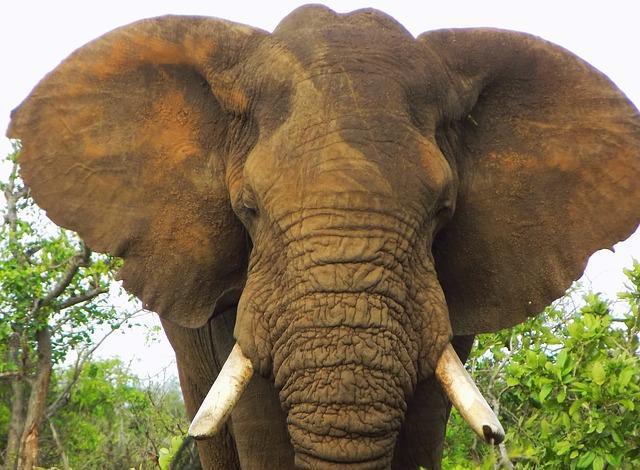
elephant